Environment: real
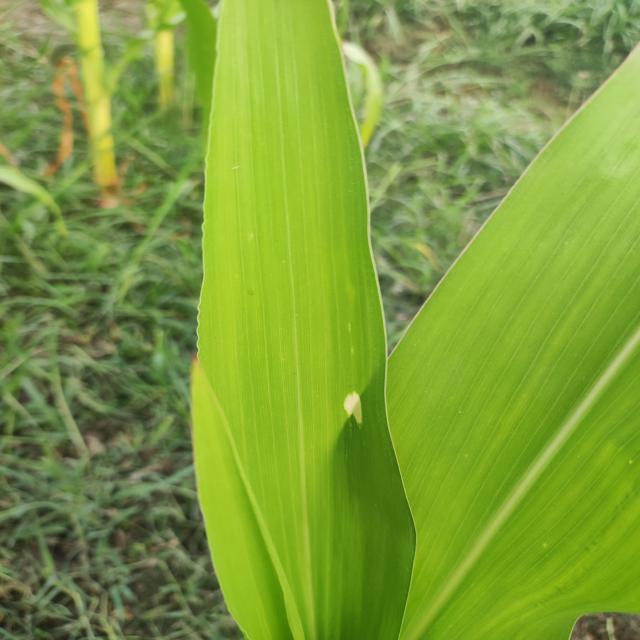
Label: northern_corn_leaf_blight